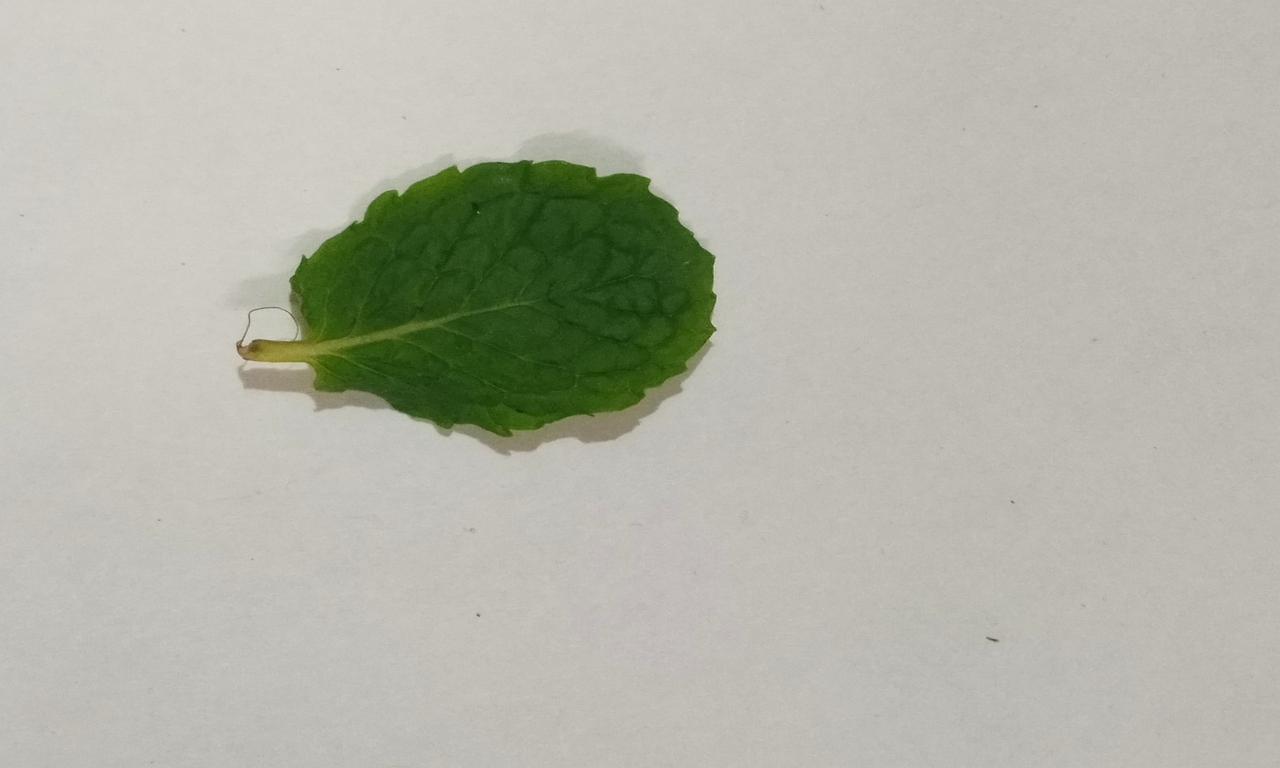
Label: Fresh